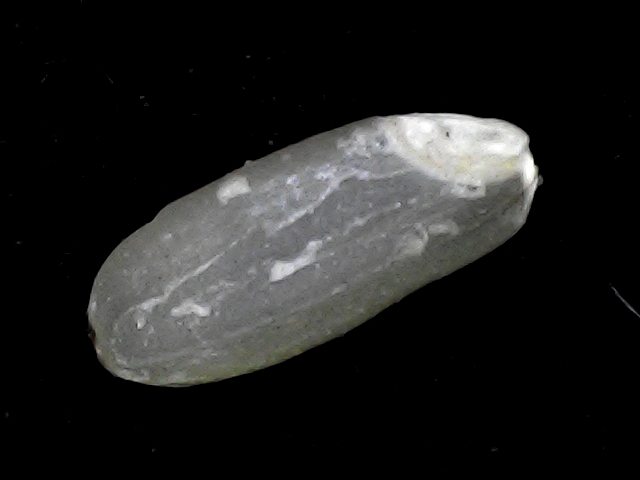
Rice variety: BR22